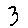
Label: 3